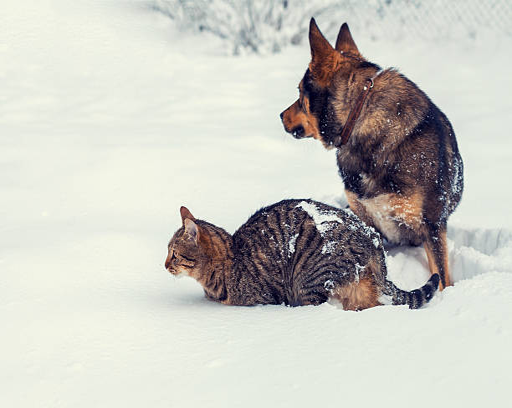
cat and dog playing together on the snow in winter